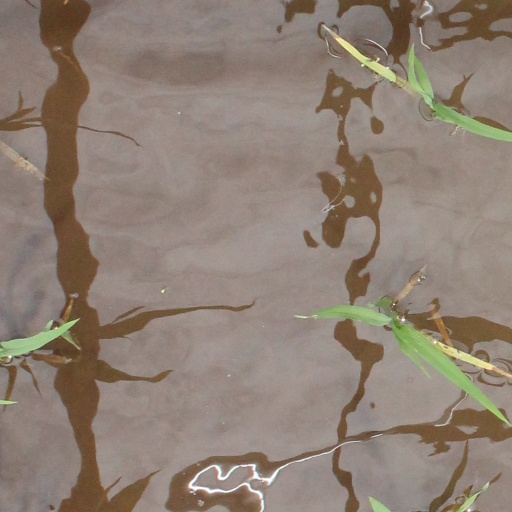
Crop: rice